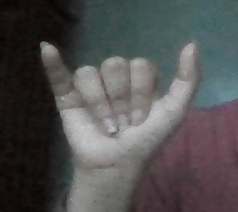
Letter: ya